Billy Tripp

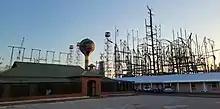
"The Mindfield", 2022

The Mindfield (also known as The Mindfield Cemetery) is the sculpture and lifelong project by Billy Tripp. Begun in 1989, the sculpture is the largest in Tennessee at 127 feet high and the length of a football field. Billy assembles every piece of The Mindfield alone using cranes and by climbing the structure itself.